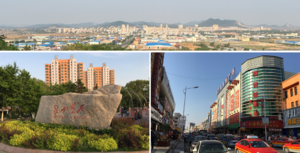
Panshi est une ville de la province du Jilin en Chine. C'est une ville-district placée sous la juridiction administrative de la ville-préfecture de Jilin.